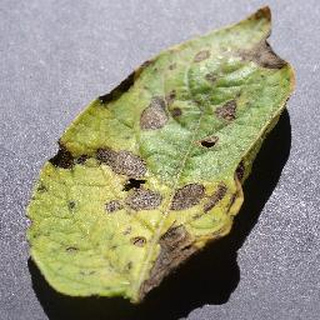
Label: potato_early_blight